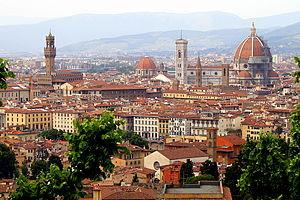
Infrarouge est un roman écrit en français par Nancy Huston publié le 15 mai 2010 aux éditions Actes Sud.